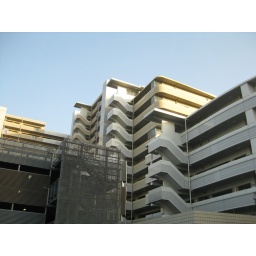
random building passed by in car